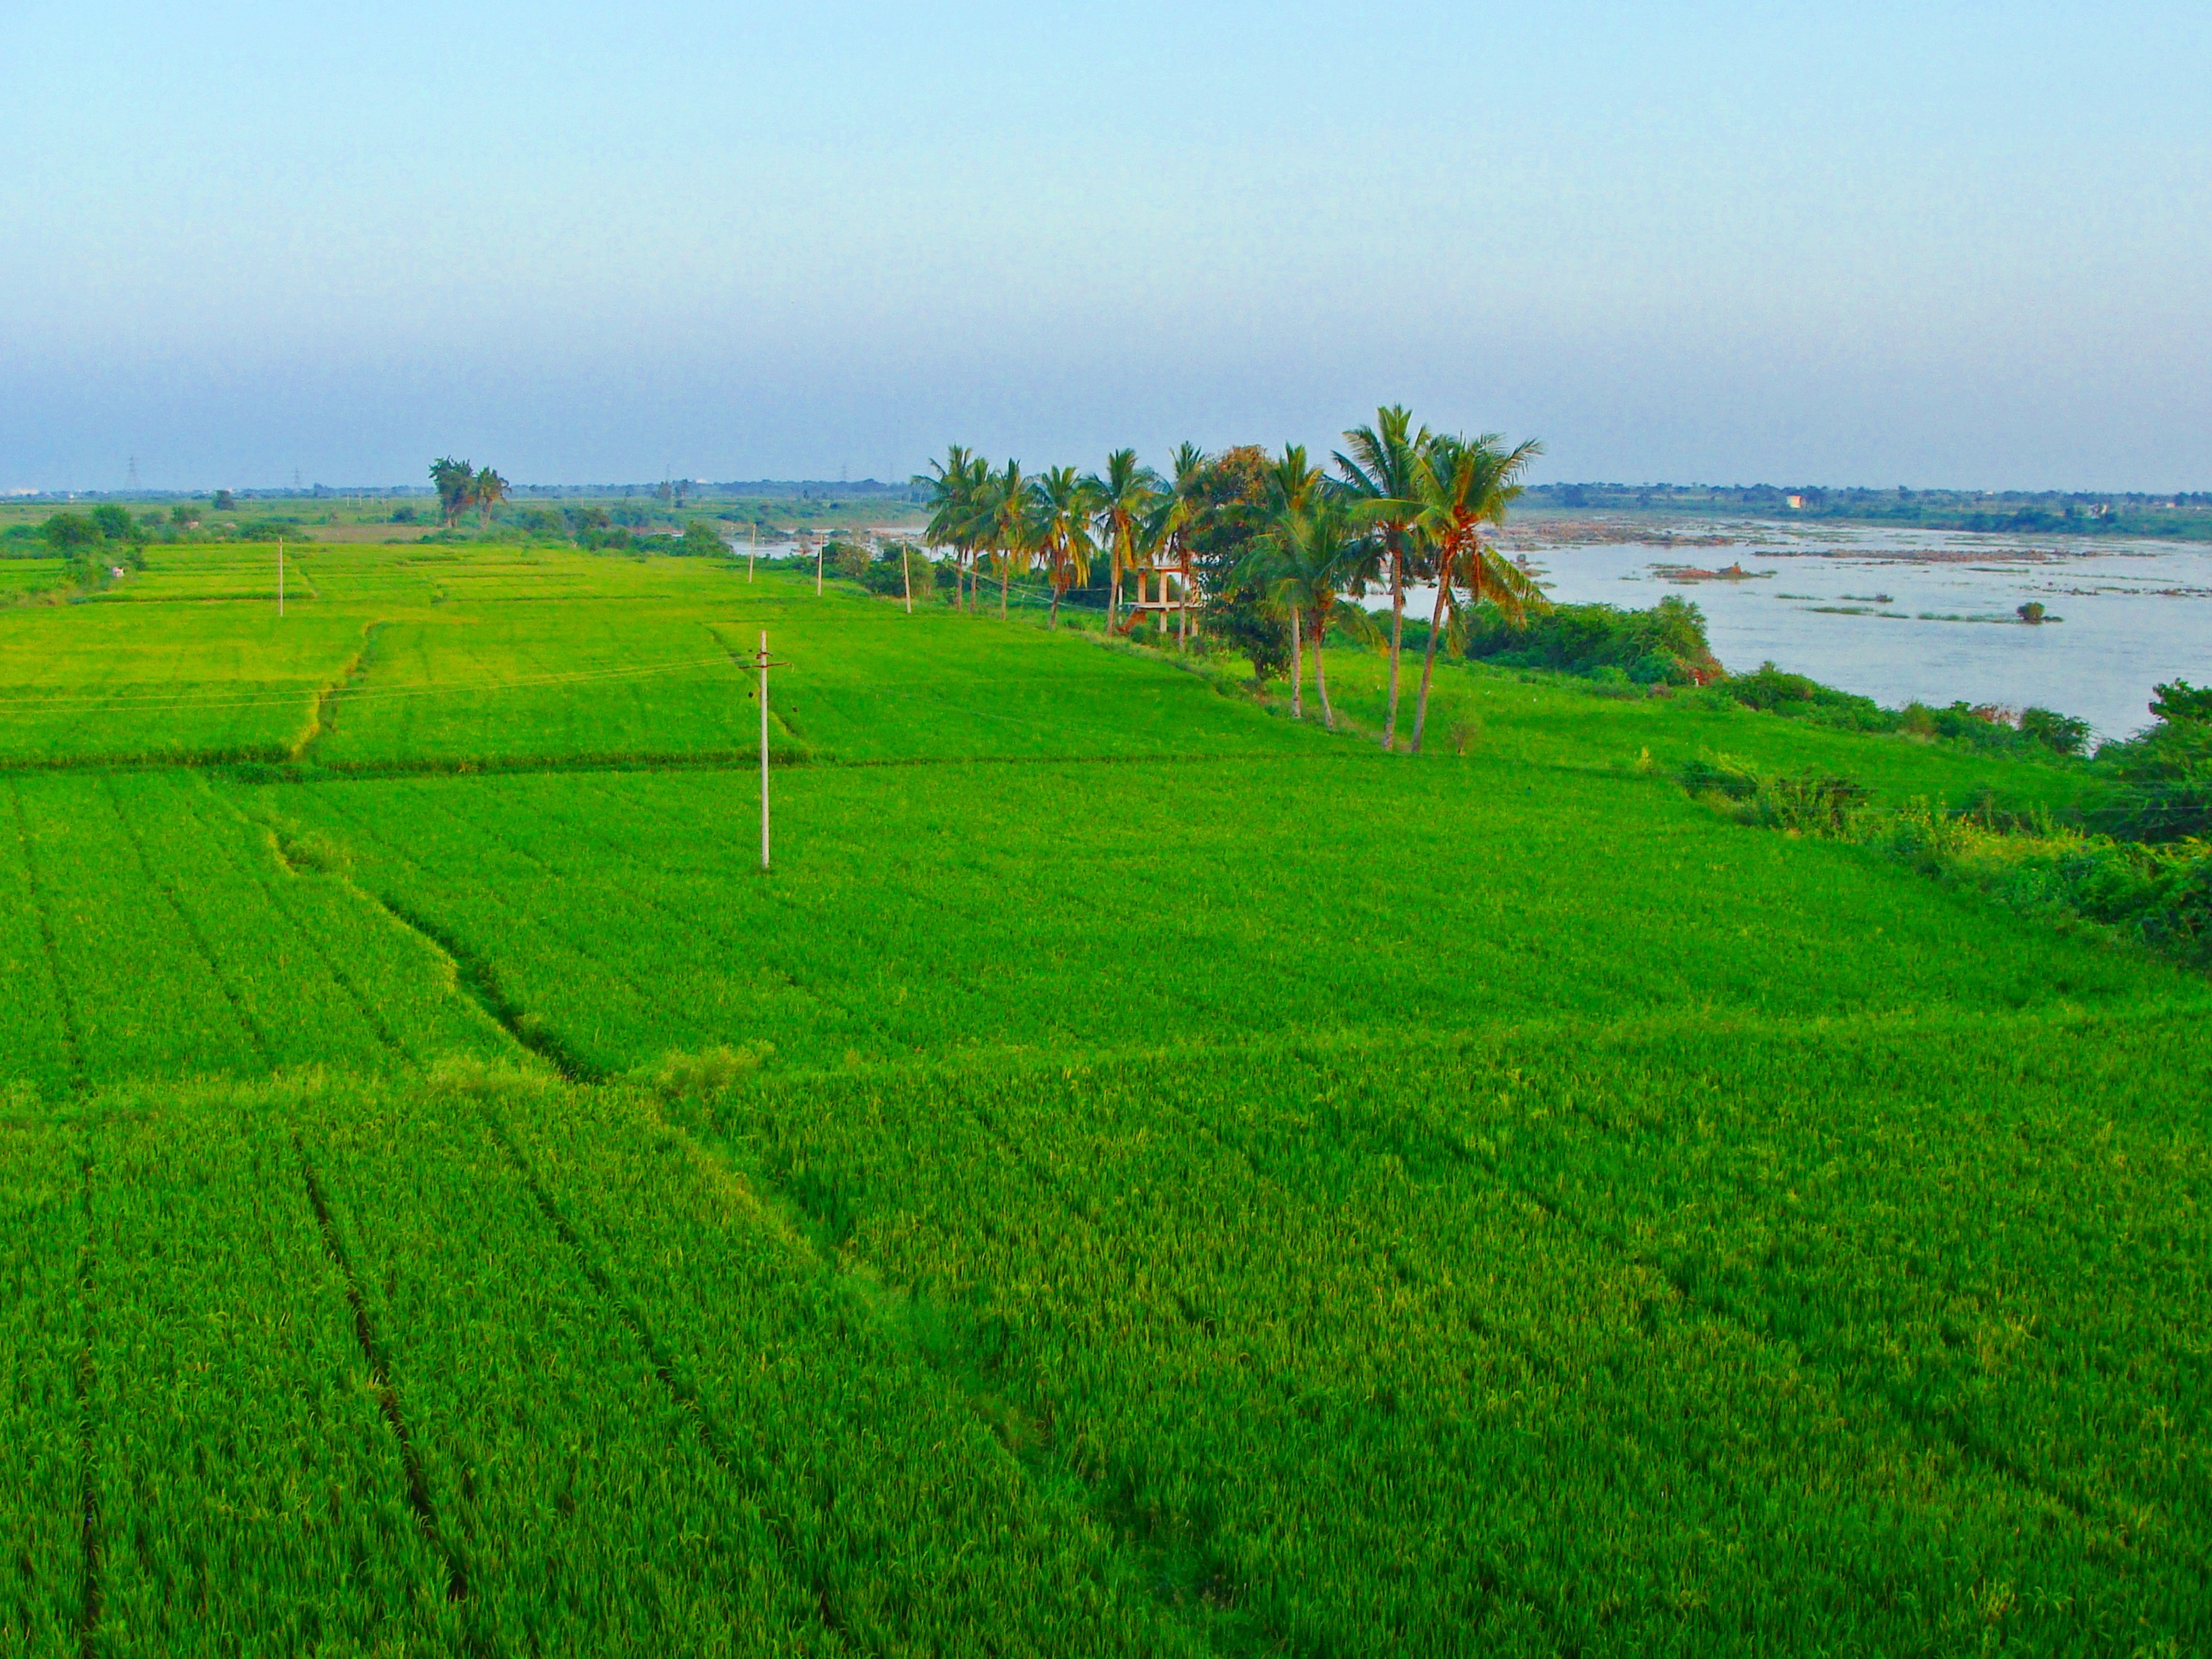
grass, field, lawn, meadow, prairie, hill, crop, pasture, soil, agriculture, plain, grassland, plantation, plateau, india, karnataka, rural area, paddy field, rice fields, geographical feature, grass family, paddy cultivation, raichur, tungabhadra plains